Aynaba

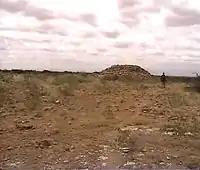
Ancient ruins in Aynaba

Aynaba is situated on a busy tarmac road connecting Somaliland's major cities to Somalia and is the second largest town in the Sool region of Somaliland after Las Anod. The town is almost at the exact center between Burao and Las Anod, with the town being 127 km and 124 km away from both cities respectively. The name "Aynaba" or "Aynabo" translates to "black" in the Somali language.